Types of motorcycles

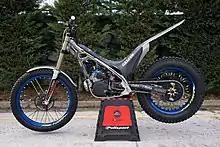
Trial motorcycle

Off-road motorcycles, also known as dirt bikes or scramblers, are specially designed for off-road use. The term off-road refers to driving surfaces that are not conventionally paved. These are rough surfaces, often created naturally, such as sand, gravel, a river, mud or snow. These types of terrain can sometimes only be travelled on with vehicles designed for off-road driving (such as SUVs, ATVs, snowmobiles and mountain bikes in recent decades, and minibikes even earlier) or vehicles are designed to better handle off-road conditions. Compared to road-going motorcycles, off-road machines are lighter and more flexible, typically having long suspension travel, high ground clearance, and are geared higher to provide more torque in off-road situations. Wheels (usually 21" front, 18" rear) have knobby tires, often clamped to the rim with a rim lock.